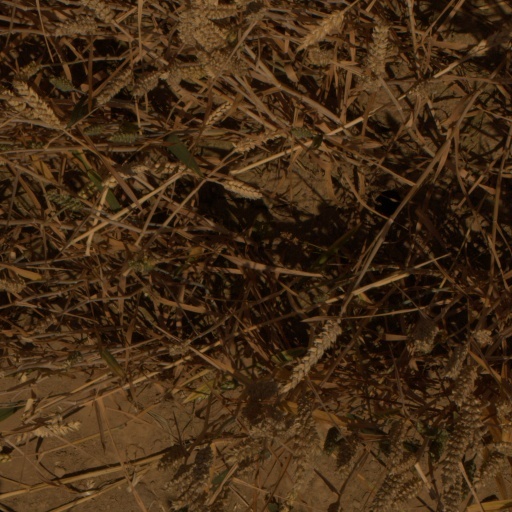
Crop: wheat